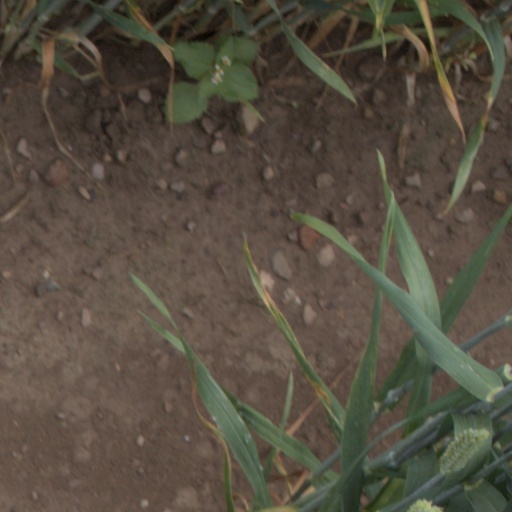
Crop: wheat